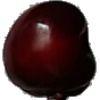
Label: Cherry 1